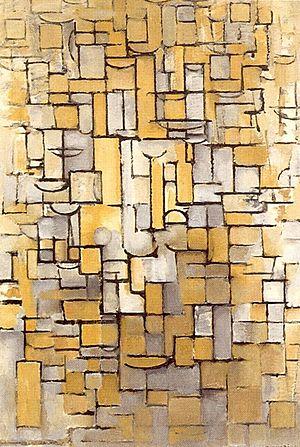
Pieter Cornelis Mondriaan, appelé Piet Mondrian à partir de 1912, né le 7 mars 1872 à Amersfoort aux Pays-Bas, et mort le 1ᵉʳ février 1944 à New York, est un peintre néerlandais reconnu comme l'un des pionniers de l’abstraction.
L'art abstrait est un art qui tente de donner une contraction du réel ou encore d'en souligner les « déchirures » au lieu d'essayer de représenter « les apparences visibles du monde extérieur »